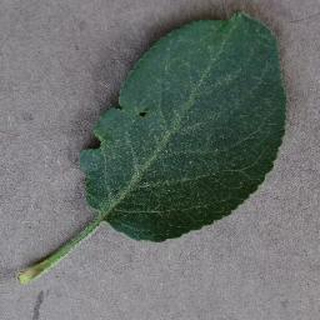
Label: healthy_apple